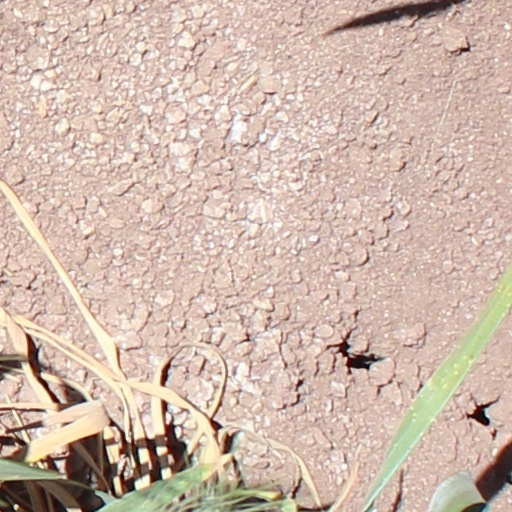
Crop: wheat